Timothy S. Hillman

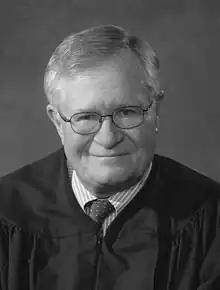
Hillman in 2013

Timothy Spafard Hillman (born March 13, 1948) is a former United States district judge of the United States District Court for the District of Massachusetts.